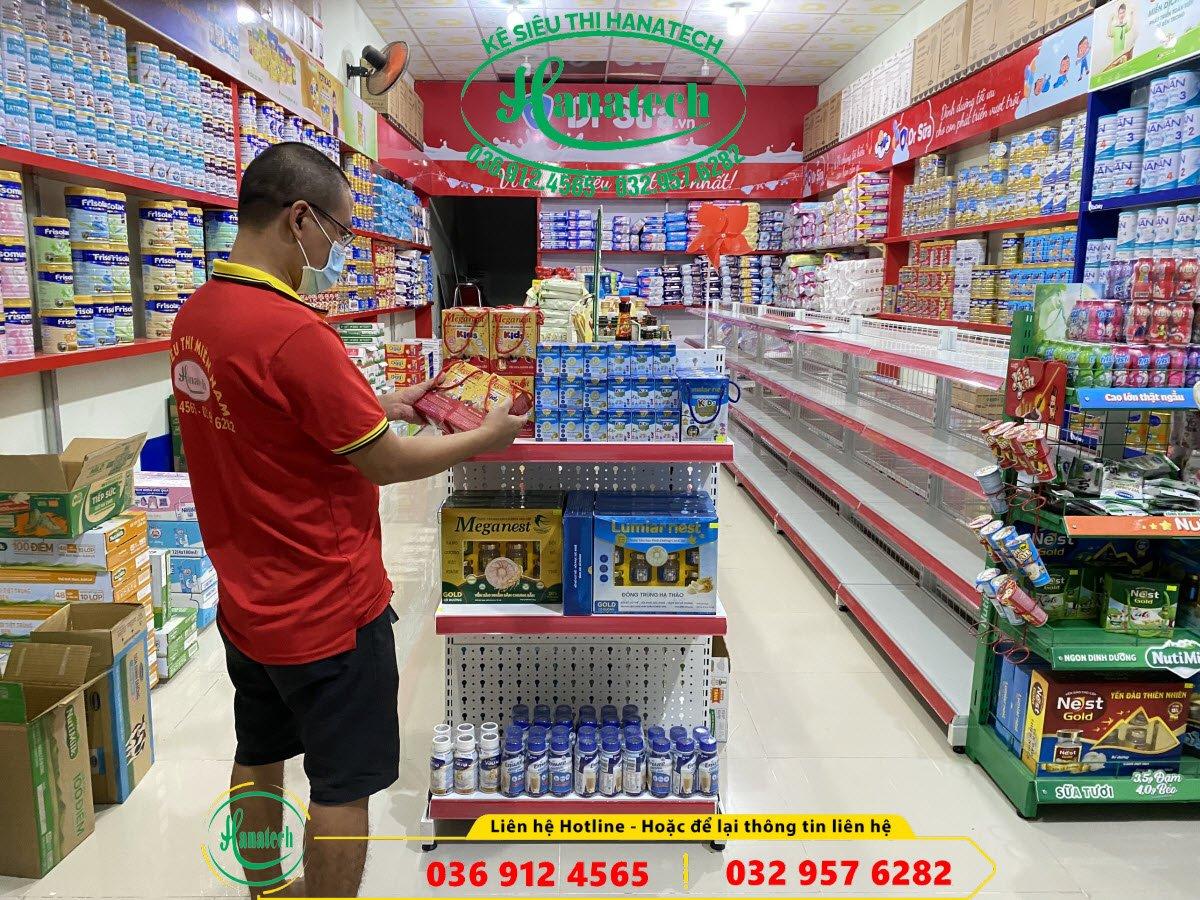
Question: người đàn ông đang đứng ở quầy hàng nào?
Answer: quầy hàng bán sữa